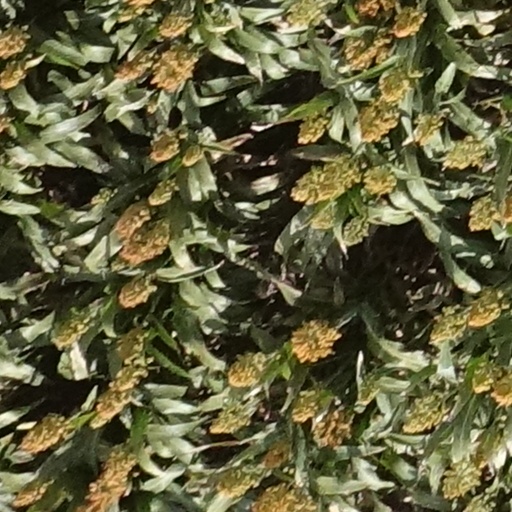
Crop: sorghum